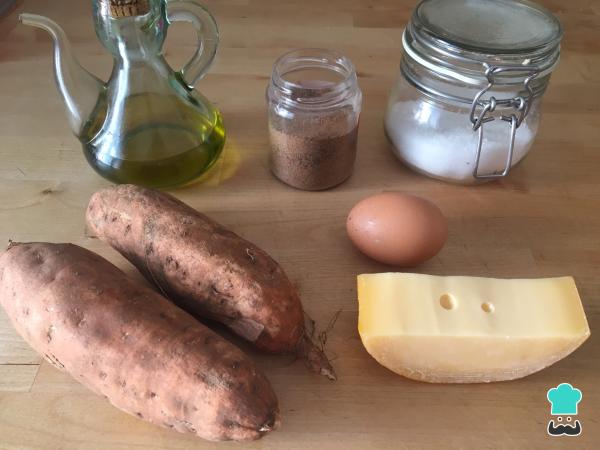
Reunimos todos los ingredientes para preparar las croquetas de boniato y queso.